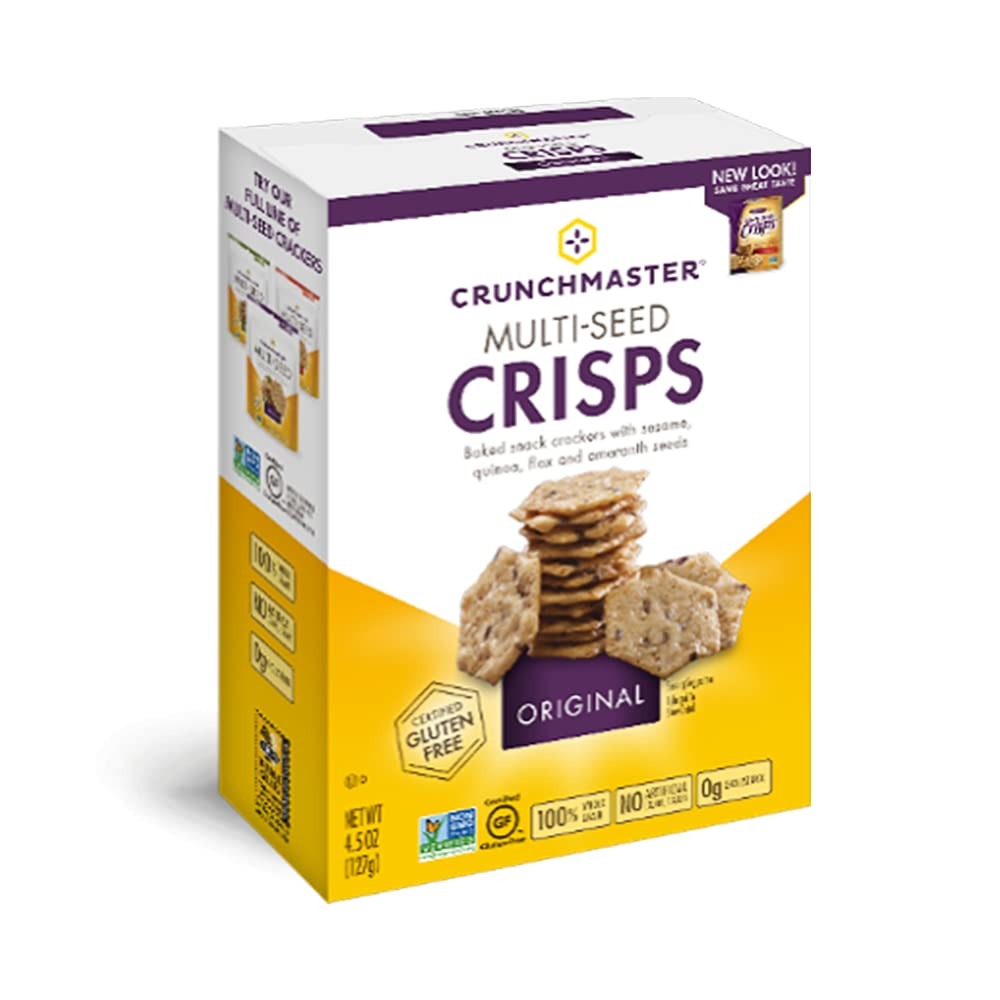
Item Name: Crunchmaster Original Gluten-Free Crisps, 4.5 Ounce Boxes (Pack of 6)
Bullet Point 1: Baked Not Fried: Crunchmaster plant-based crackers are made with the very best natural ingredients and then baked to deliver a naturally delicious taste and a pleasing crunch. Cholesterol free
Bullet Point 2: Goodbye, Gluten: We use pure, GMO-free California-grown rice and sesame seeds grown in the U.S. to create certified gluten-free snacks. This is a cracker you can feel good about
Bullet Point 3: Wholesome Snacks: Satisfy your cravings with this crunchy alternative to chips, bread and pretzels. Specially crafted to pair with your favorite flavors like cheese, hummus, seafood, soups and salad
Bullet Point 4: Crunchmaster: We're ​committed​ ​to creating snacks that support a healthy lifestyle.​ Enjoy these delicious products: Multi-Seed and Multi-Grain Crisps, Brownie Thins, Protein Snacks and Rice Crackers
Value: 27.0
Unit: Ounce

Price: 3.54